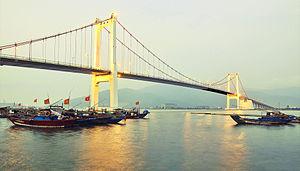
Ceci est une liste de ponts du Viêt Nam remarquables par leurs dimensions ou par leur intérêt architectural ou historique.